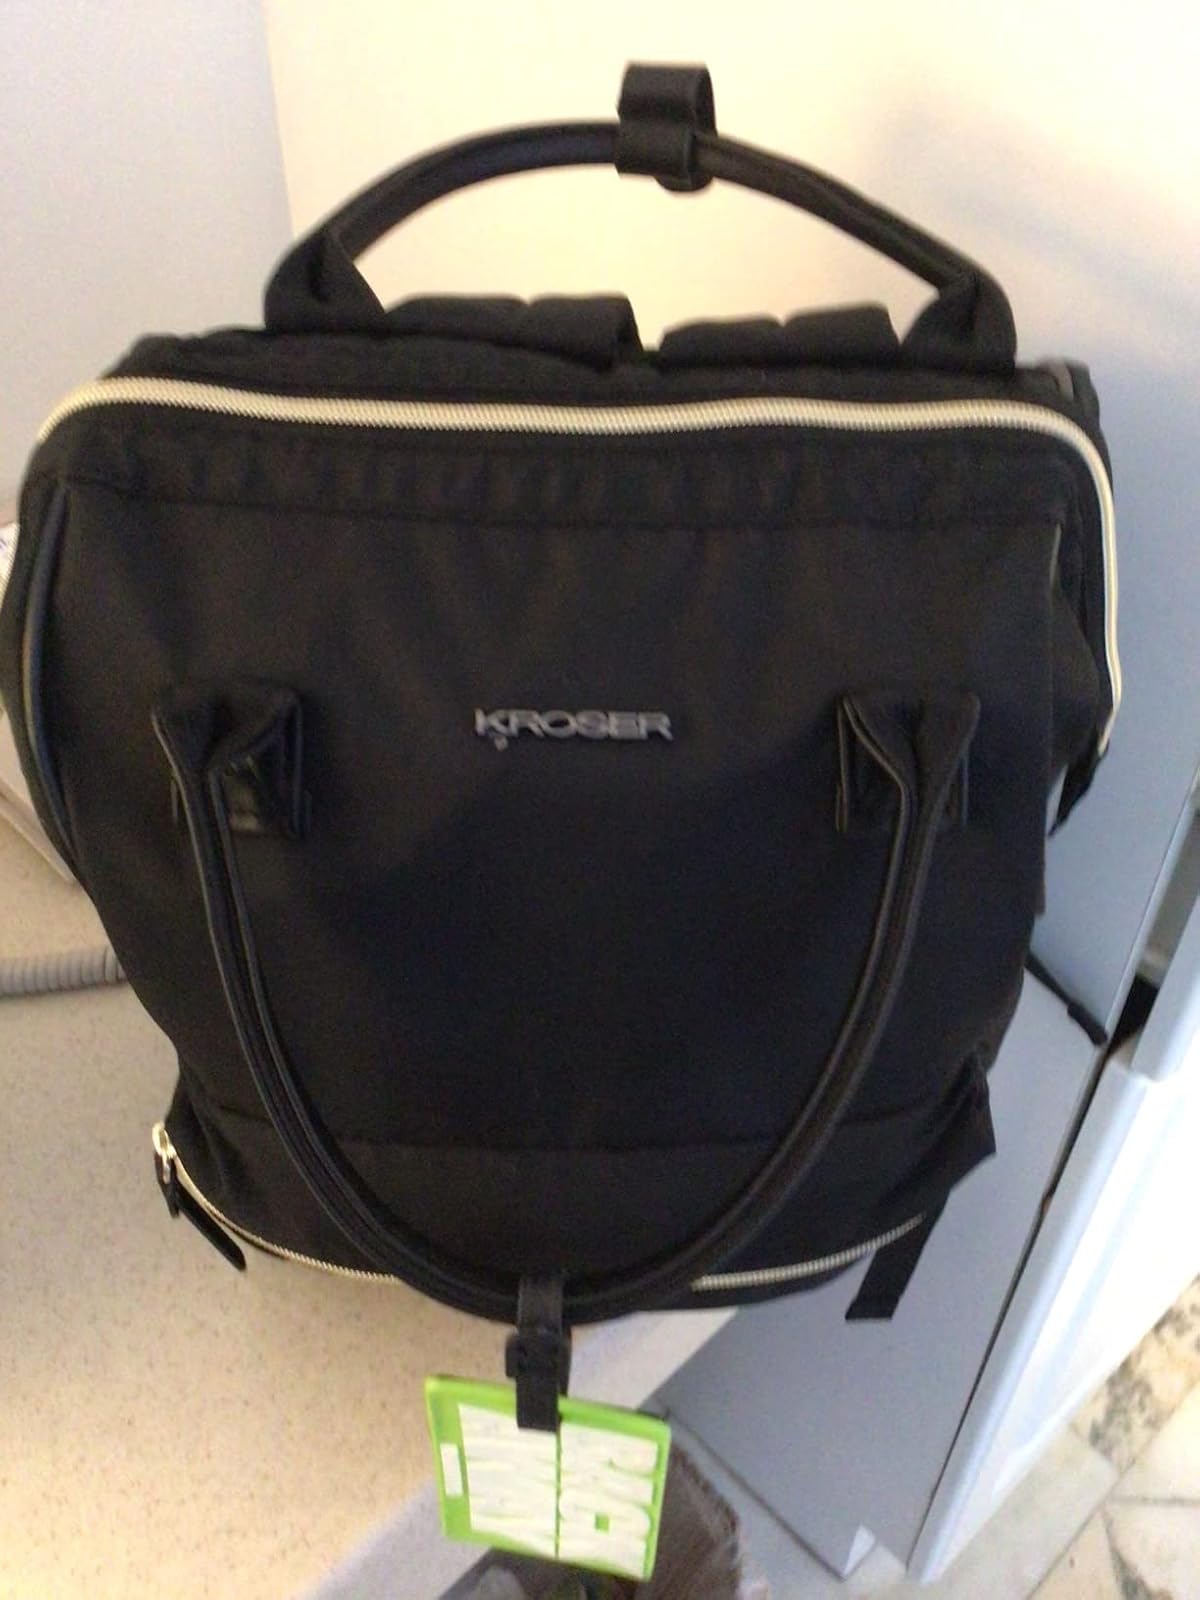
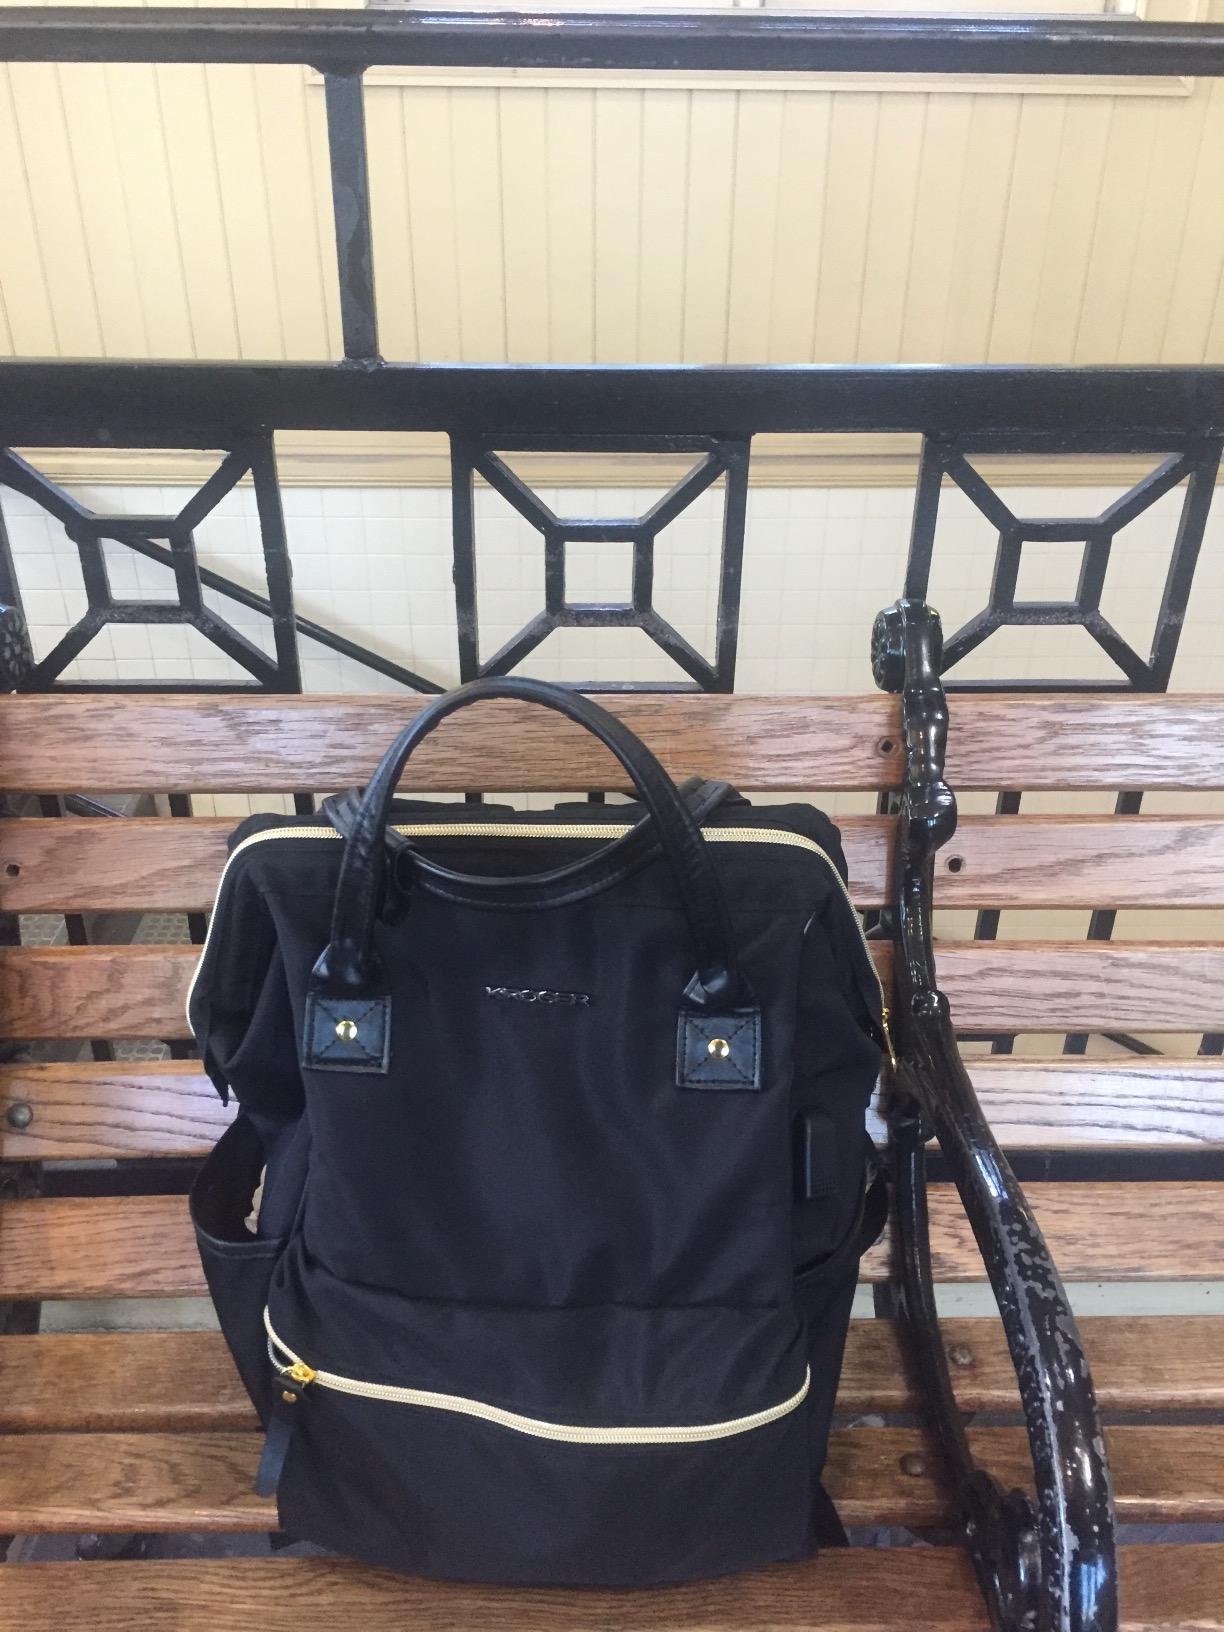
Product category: bag
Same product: yes